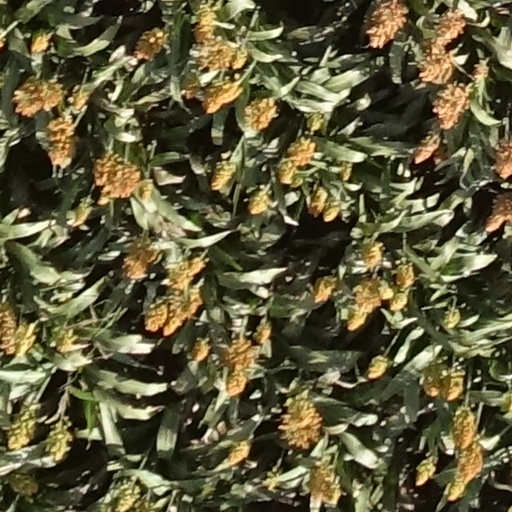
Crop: sorghum